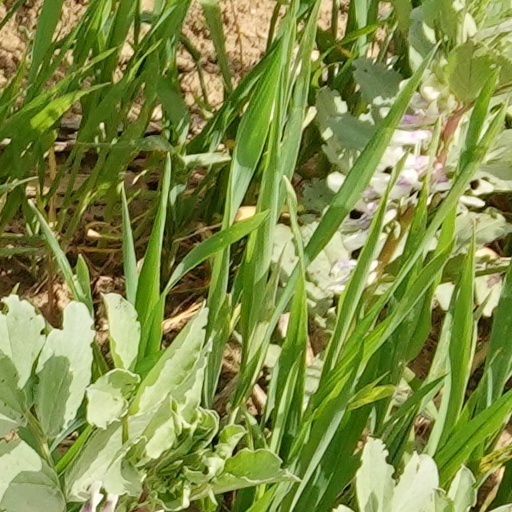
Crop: wheat